Metzora (parashah)

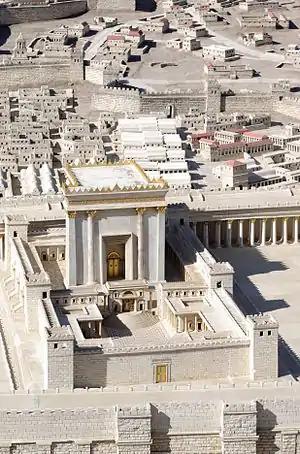
The Second Temple in Jerusalem (model in the Israel Museum)

Alternatively, the Gemara suggested that both teachings were in accord with the Rabbis. In the first case, the synagogue referred to has a dwelling, and then even the Rabbis would say that it would be subject to house plagues. In the other case, the synagogue referred to has no dwelling, and so would not be subject to house plagues.